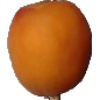
Label: Apricot 1